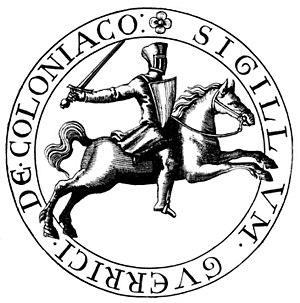
Jean du Bouchet, Histoire de la maison de Coligny (1662). Image scannée et retravaillée par Roch de Coligny.
Guerric de Coligny, seigneur de Coligny et du Revermont, fut un des grands seigneurs issus de la maison de Coligny éteinte en 1694.